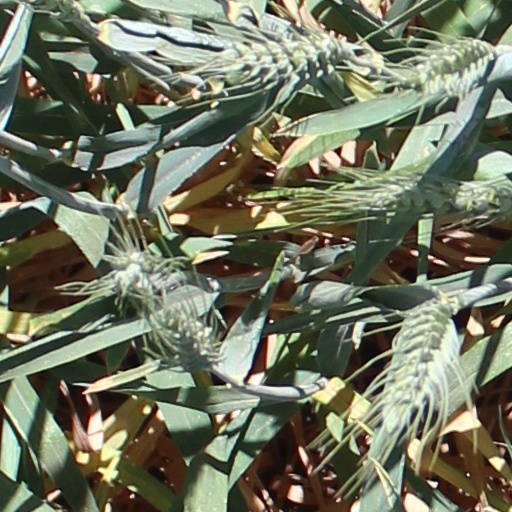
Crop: wheat